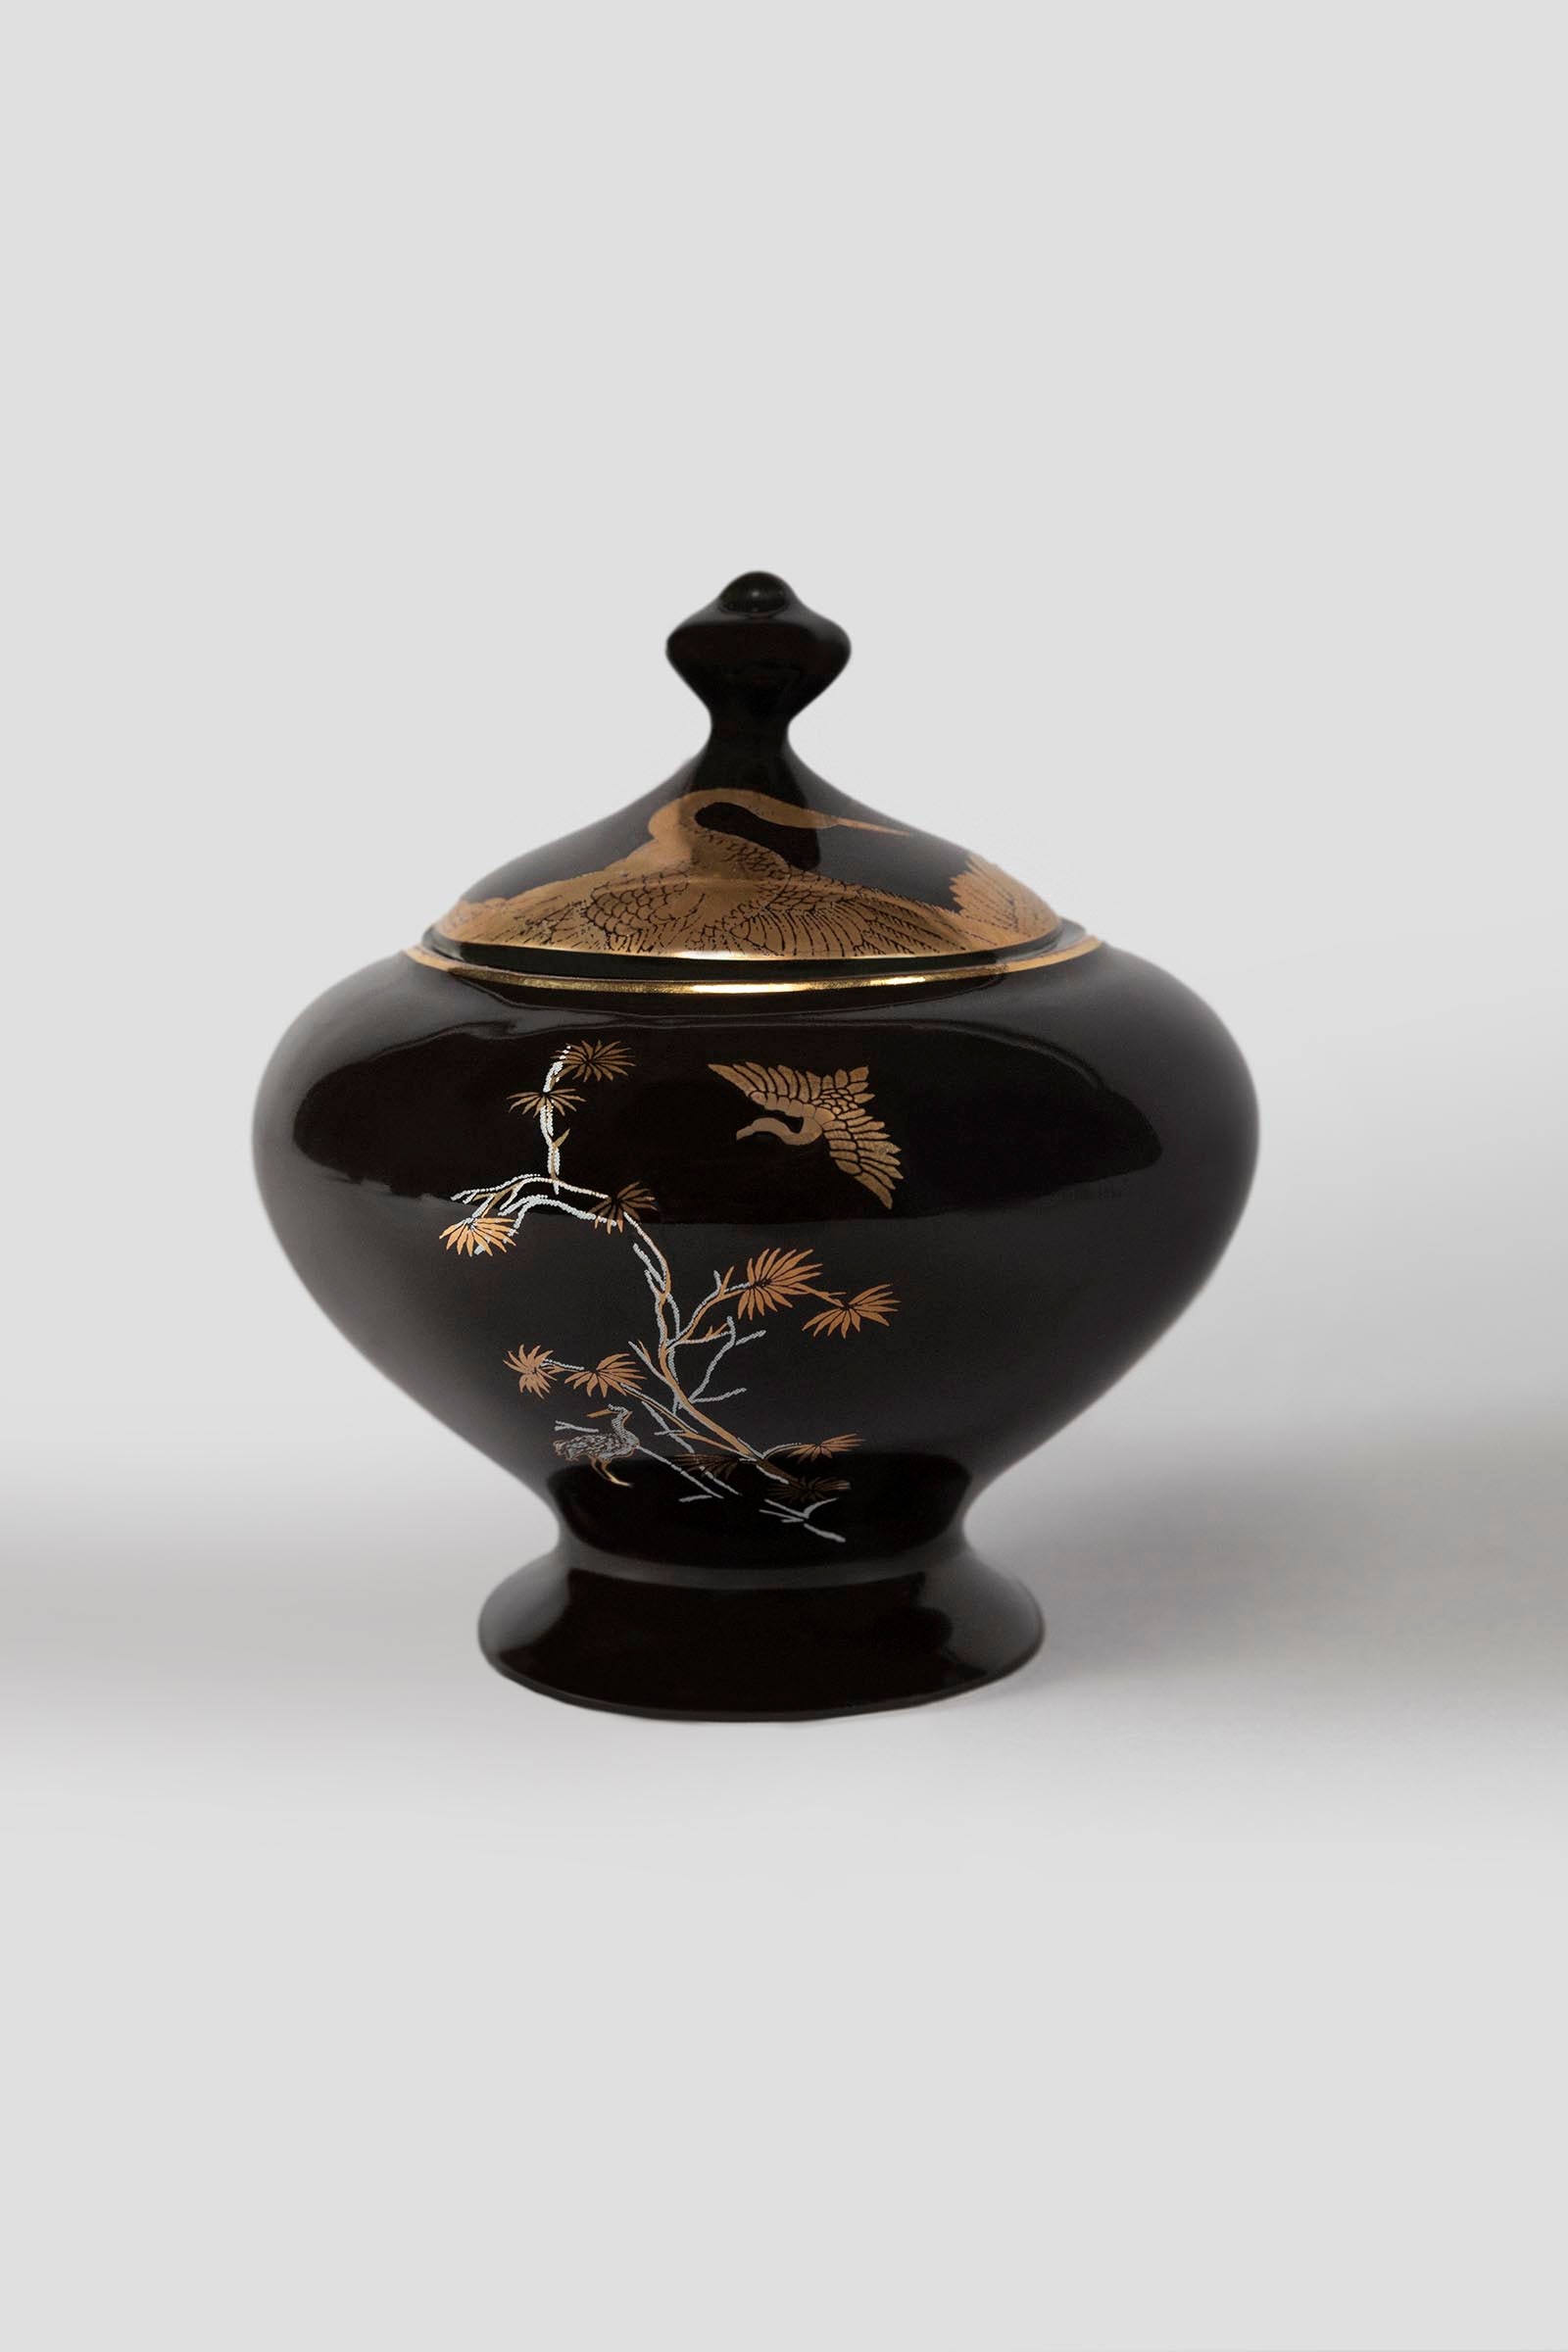
black japanese porcelain lid with